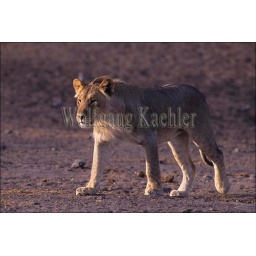
Africa, namibia, etosha national park, young male lion near waterhole